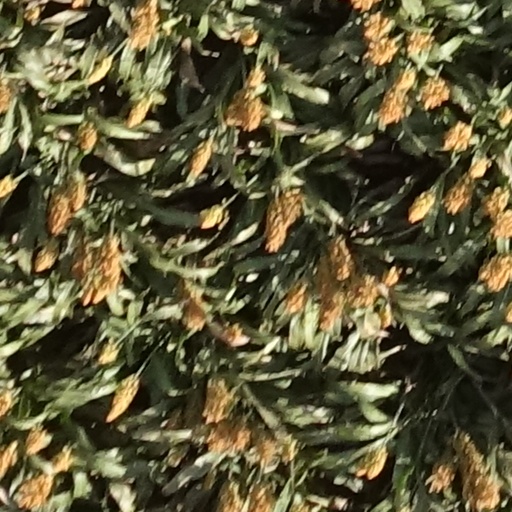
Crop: sorghum